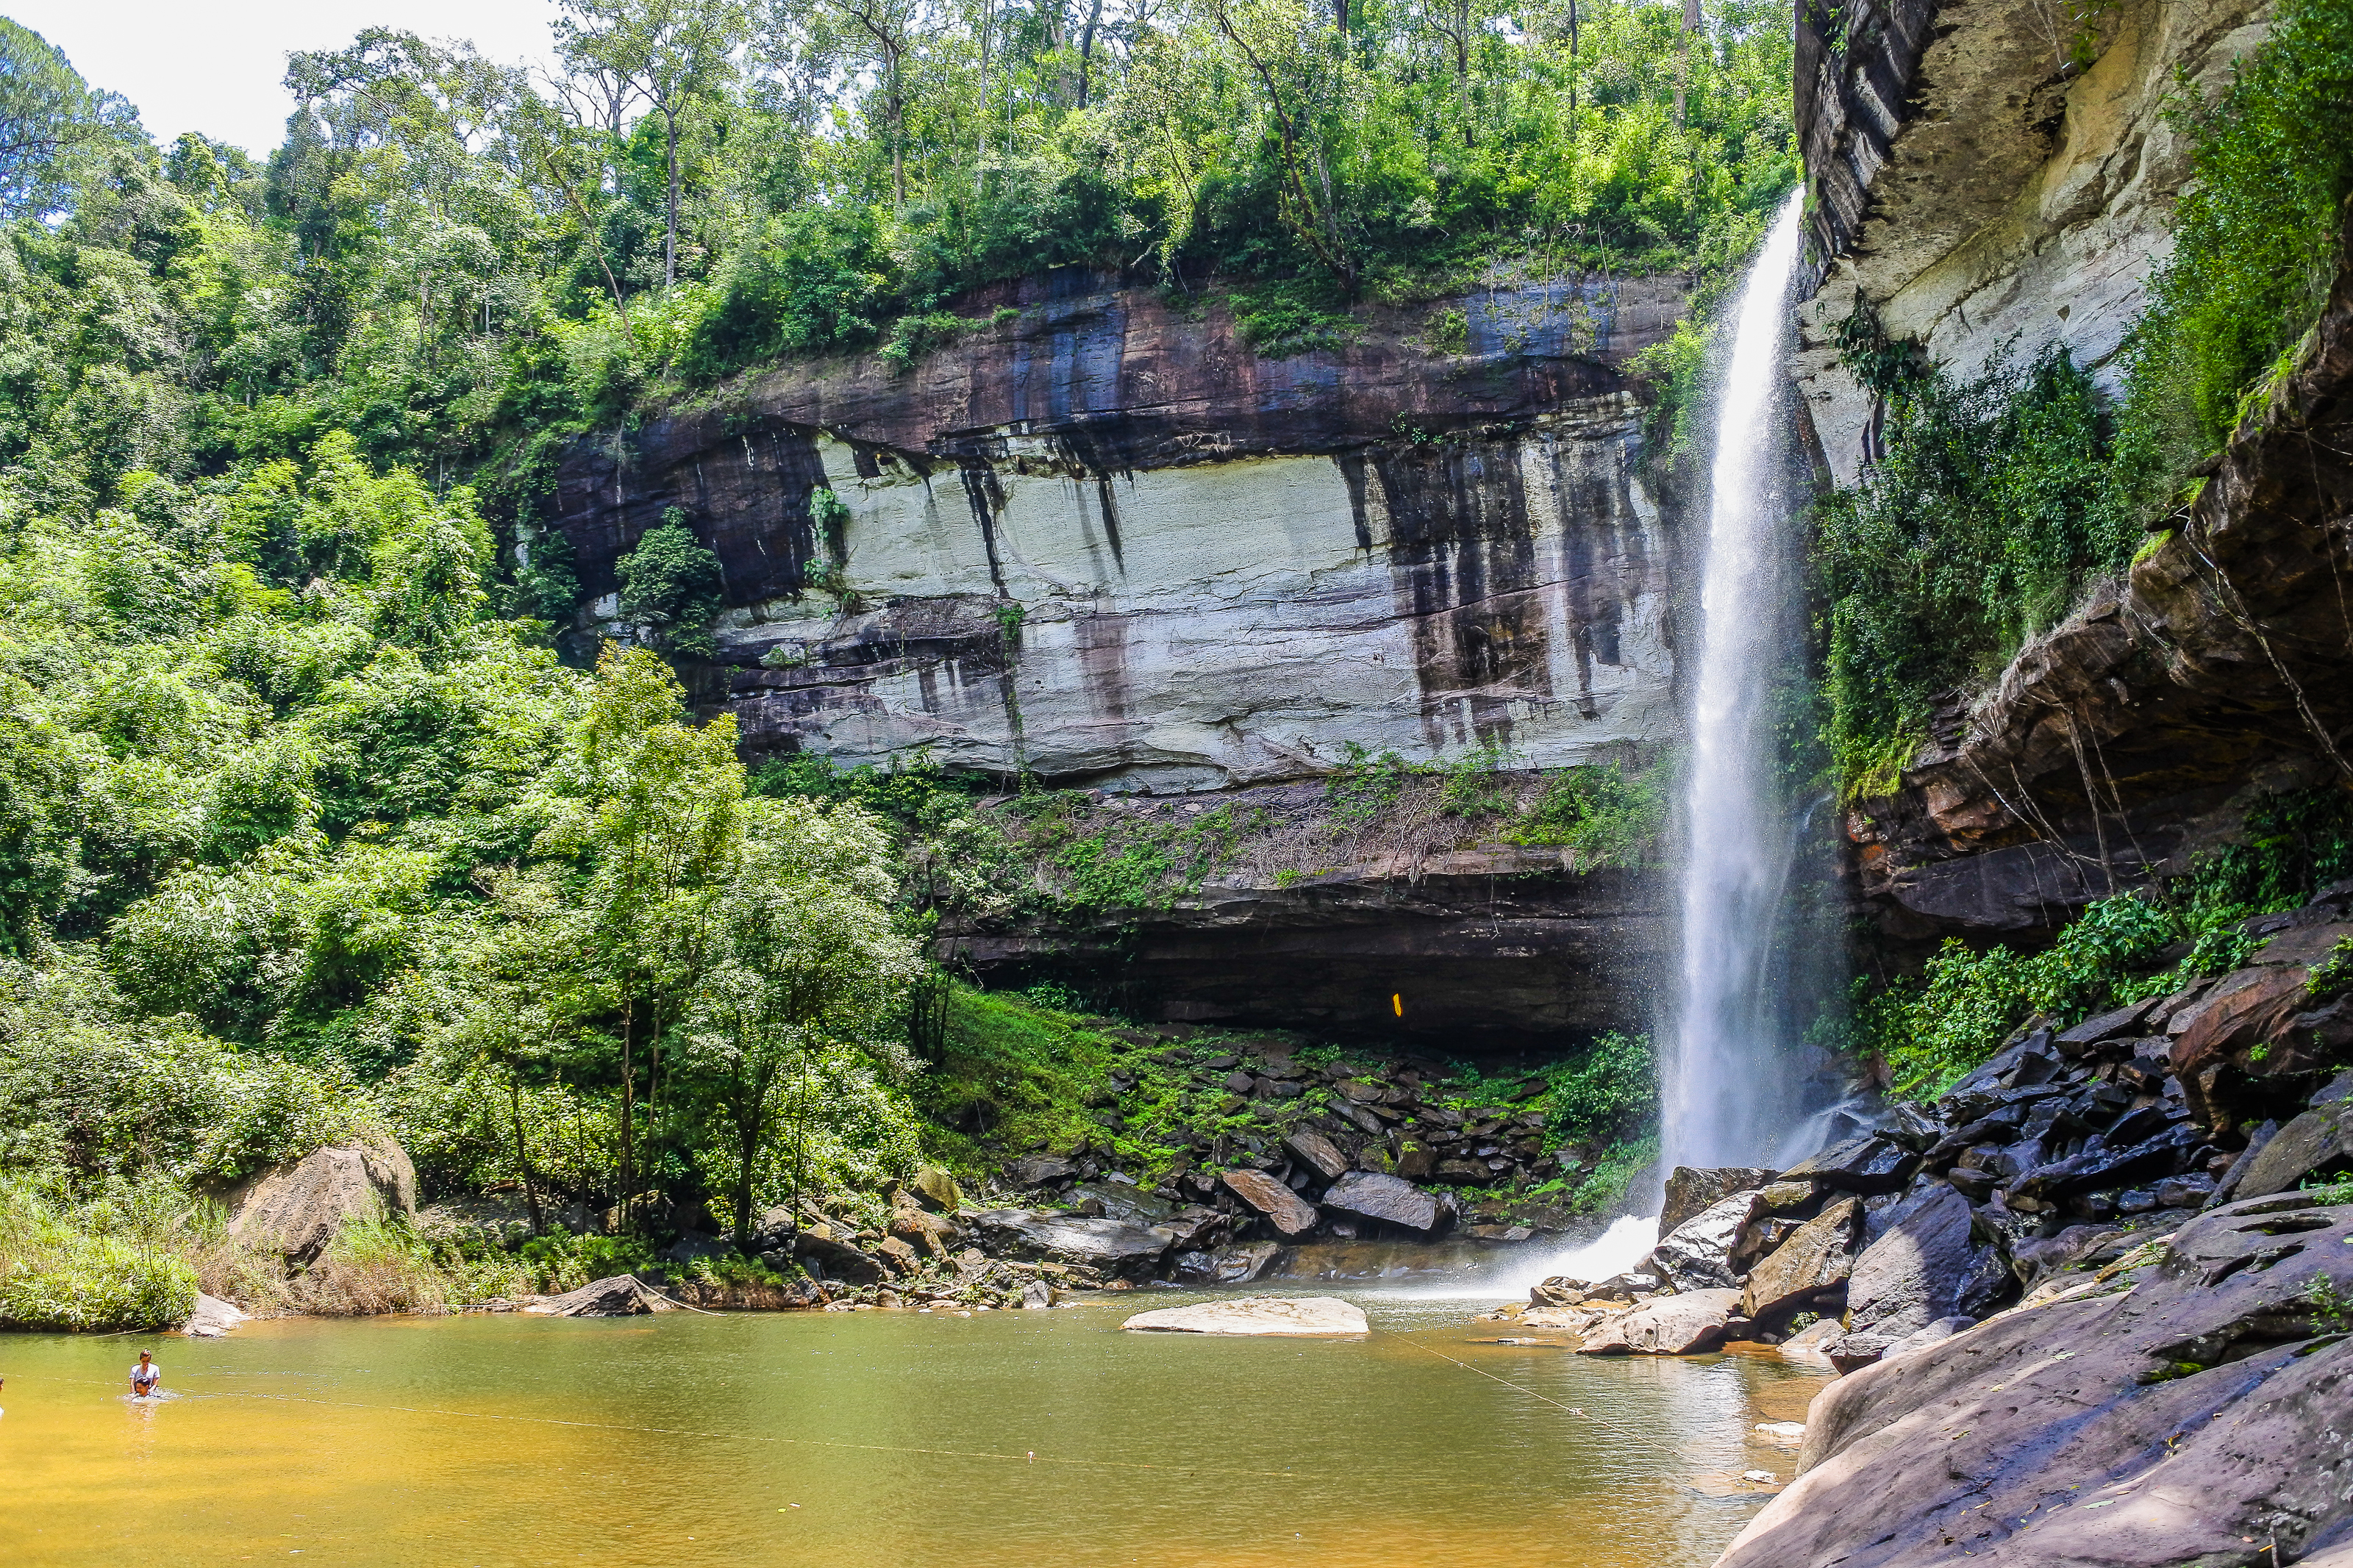
beauty, freshness, inside, scenic, amazing, beautiful, mountain, view, russia, white, bak teo, thailand, landmark, cave, natural, tree, thai, water, highest, light, background, wilderness, jungle, forest, tourism, holiday, summer, rock, fall, waterfall, national, highest waterfall, park, phu chong, green, nature, huai luang, relax, wet, leaf, stone, outdoor, tropical, foliage, khao, river, fresh, travel, wild, landscape, water resources, body of water, natural landscape, nature reserve, vegetation, watercourse, state park, natural environment, formation, water feature, riparian zone, biome, stream, national park, hill station, rainforest, chute, valdivian temperate rain forest, old growth forest, outcrop, riparian forest, wasserfall, tropical and subtropical coniferous forests, plant, escarpment, ravine, creek, tourist attraction, mountain river, moss, vacation, rapid